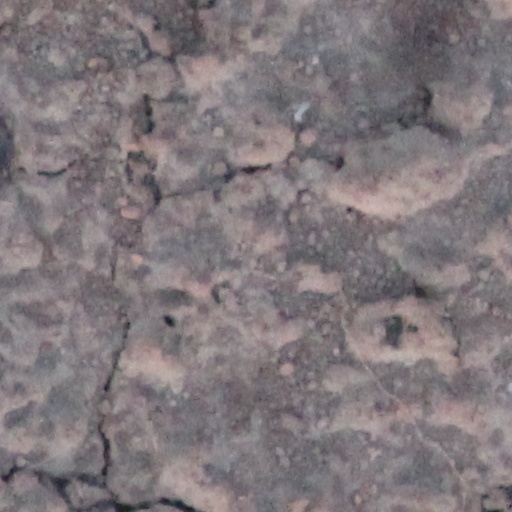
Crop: wheat